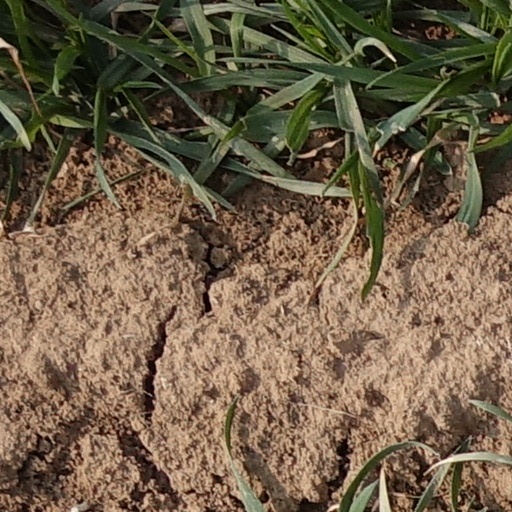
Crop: wheat